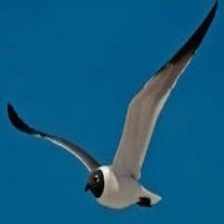
Species: LAUGHING GULL
Scientific name: LEUCOPHAEUS ATRICILLA